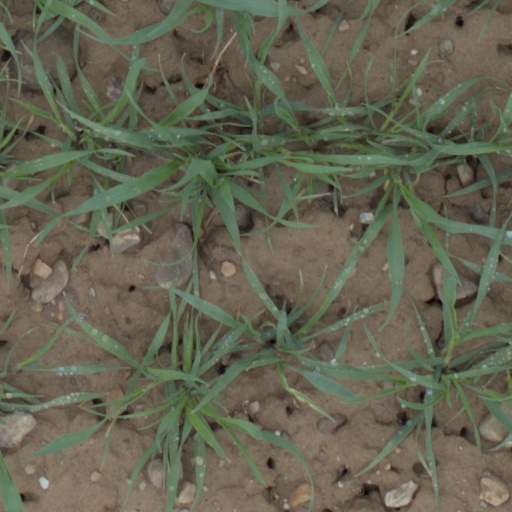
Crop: wheat